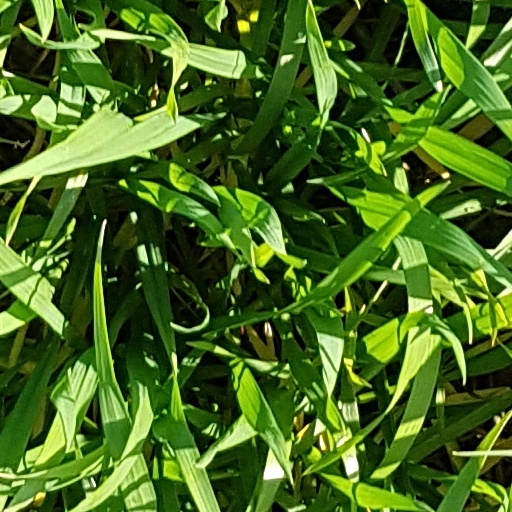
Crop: wheat